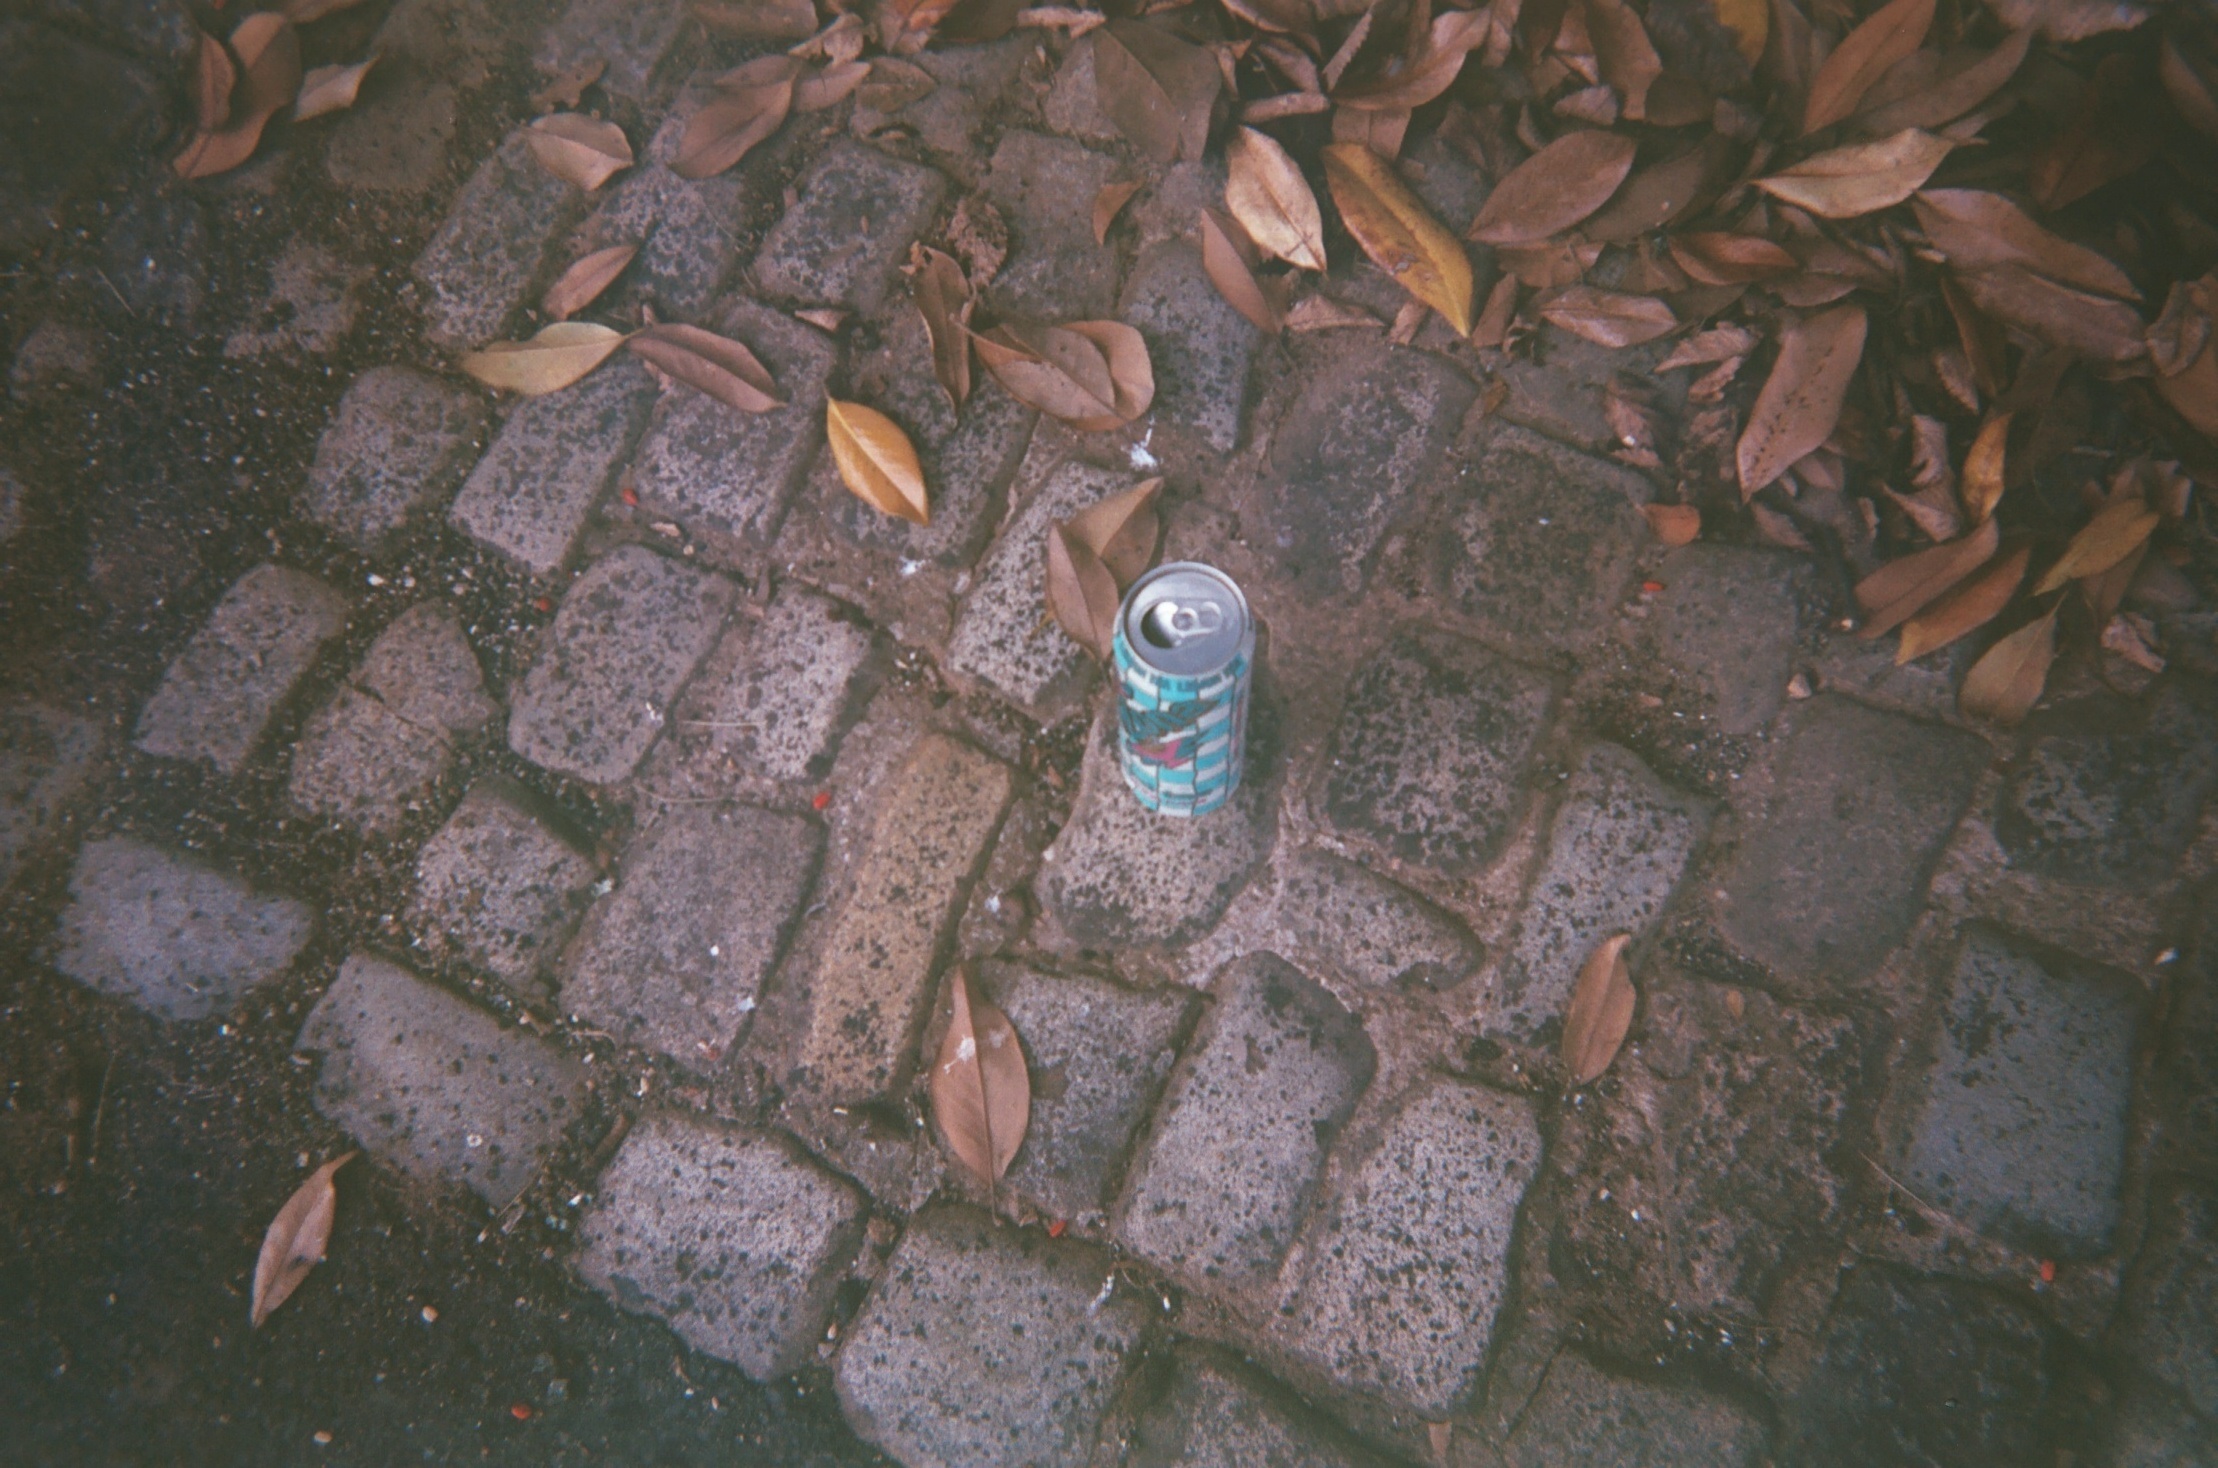
rock, leaf, wall, soil